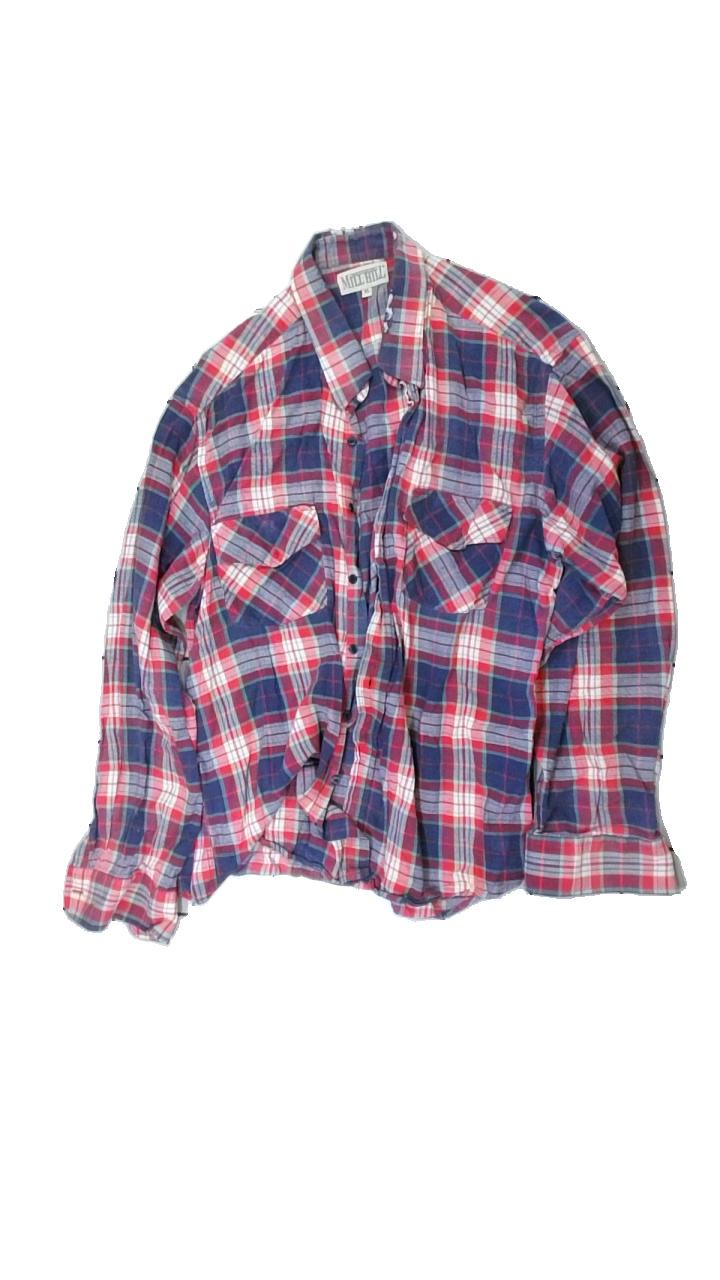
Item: Shirt (Ladies)
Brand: Mill Hill
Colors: White, Blue, Red, Multicolor
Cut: Regular
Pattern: Checkered print
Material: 100% cotton
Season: All
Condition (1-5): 1
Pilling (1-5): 1
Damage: damaged collar
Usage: Export
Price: <50